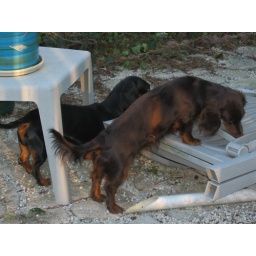
Jimmy Dean and Link found trapped rain water to drink after running around the backyard - resourceful little guys!